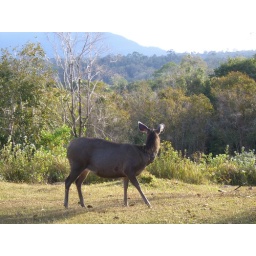
Impossible! But possible!, many animals in Thailand forest are so cute and you can take there photographs easily.